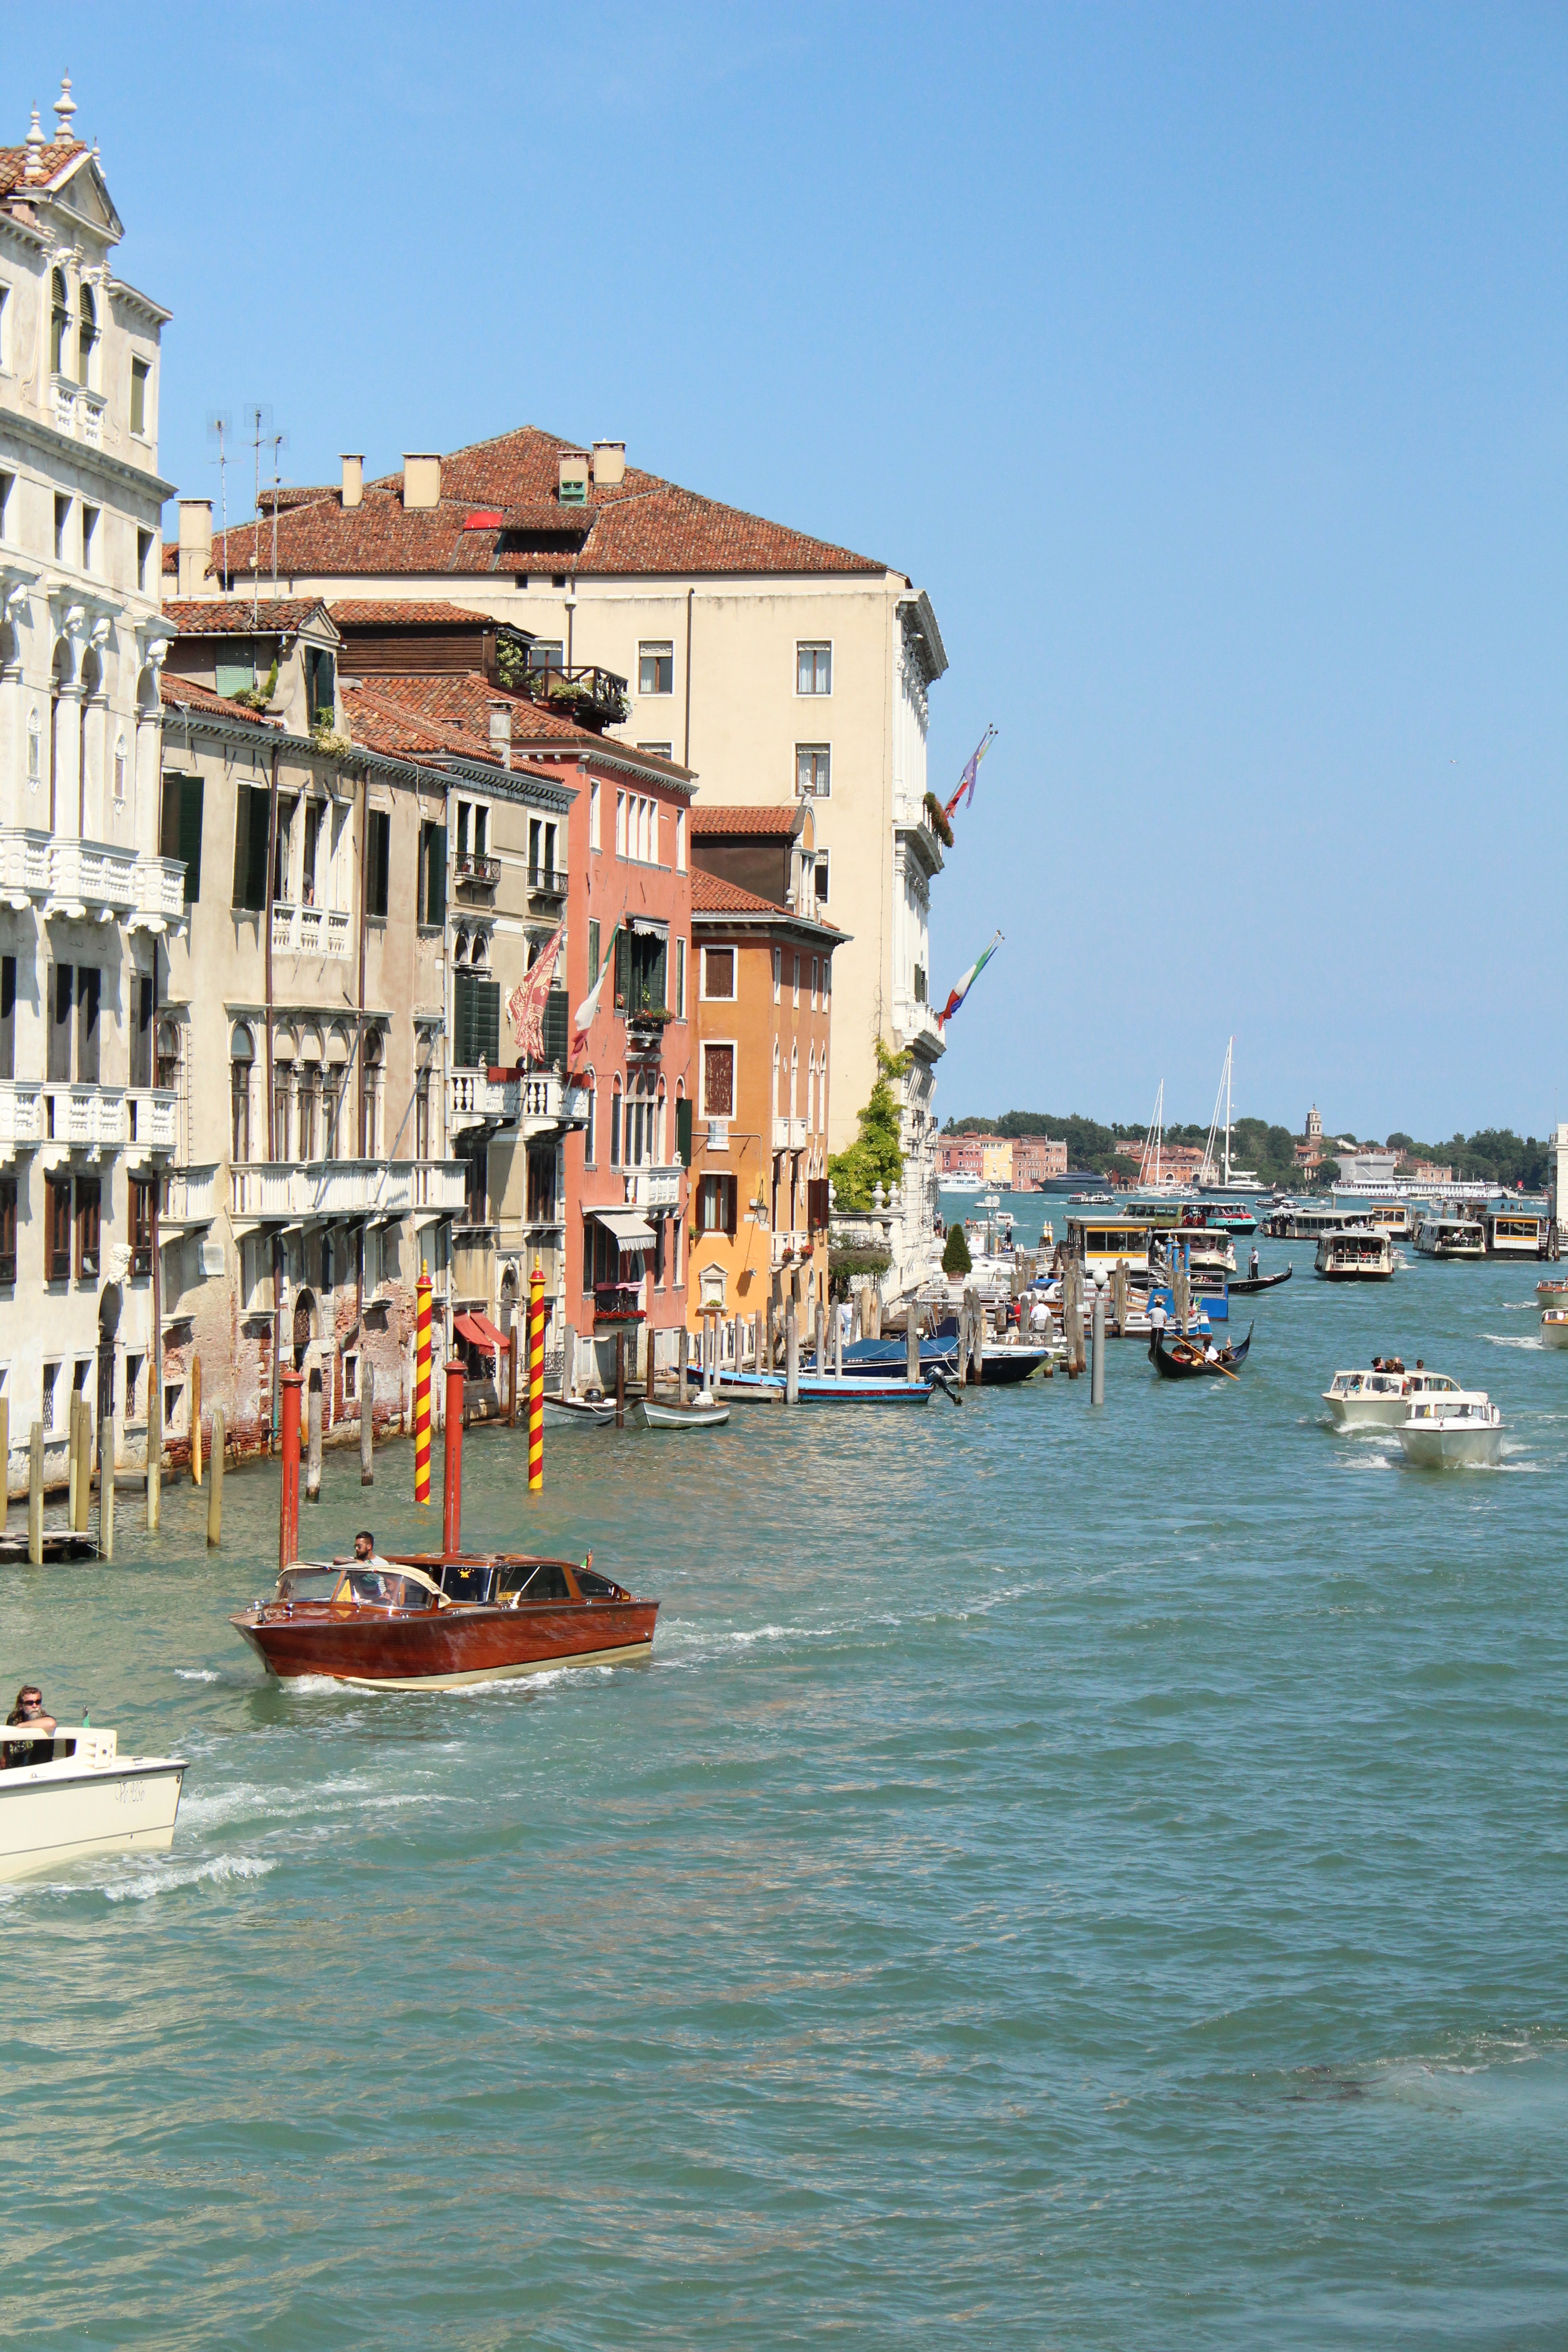
beach, sea, coast, boat, town, vacation, vehicle, bay, italy, harbor, venice, port, waterway, body of water, channel